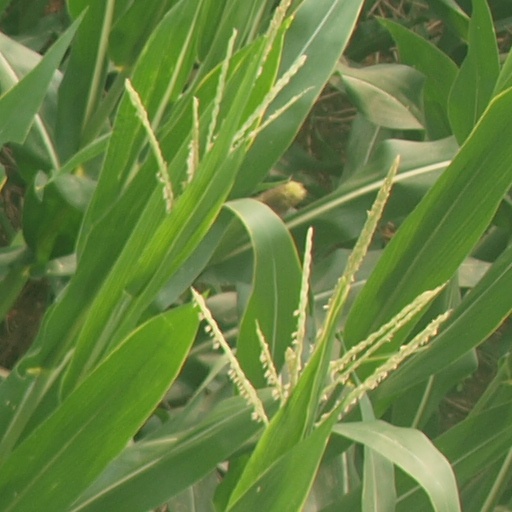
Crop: maize; corn